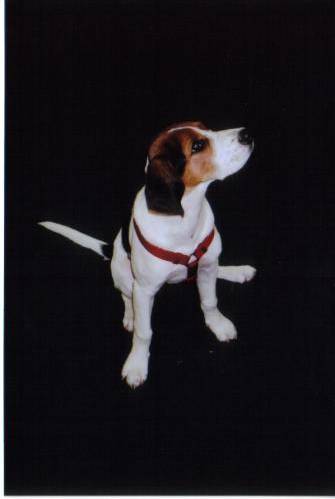
Label: dog